The Devil Plays

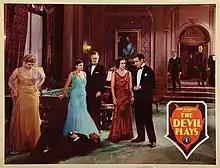

The Devil Plays is a 1931 American pre-Code mystery film directed by Richard Thorpe and starring Jameson Thomas, Florence Britton and Thomas E. Jackson. It was given a British release under the alternative title of The Murdock Affair.